History of Omaha, Nebraska

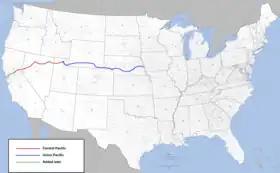
Route of the First transcontinental railroad, starting in Omaha

In 1853 William D. Brown operated the Lone Tree Ferry to shuttle California Gold Rush prospectors and Oregon Trail settlers across the river between Kanesville, Iowa and the Nebraska Territory. The Lone Tree Ferry eventually became the Council Bluffs and Nebraska Ferry Company. "Omaha City" was organized by the owners of the Council Bluffs & Nebraska Ferry Company to lure the proposed transcontinental railroad to Council Bluffs. Alfred D. Jones, Omaha City's first postmaster, platted the town site early in 1854, months after the Kansas–Nebraska Act created the Nebraska Territory. The first black person in Omaha arrived in 1854.